Rudolf Berthold

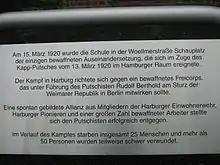
Commemorative plaque at the school Woellmerstrasse in Hamburg Heimfeld.

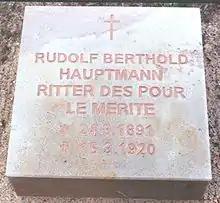
The new grave stone on the Invalids' Cemetery.

During a dogfight on 10 October, a British bullet ricocheted within the cockpit of Berthold's aircraft and entered his arm at an angle that pulverized his right humerus. Berthold overcame the handicap of half-severed ailerons and remained conscious long enough to make a smooth one-handed landing at the "Jagdstaffel 18" home airfield. He passed out after his safe arrival. His unconscious body was lifted from his Fokker and rushed to the field hospital in Courtrai.